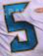
Number: 5